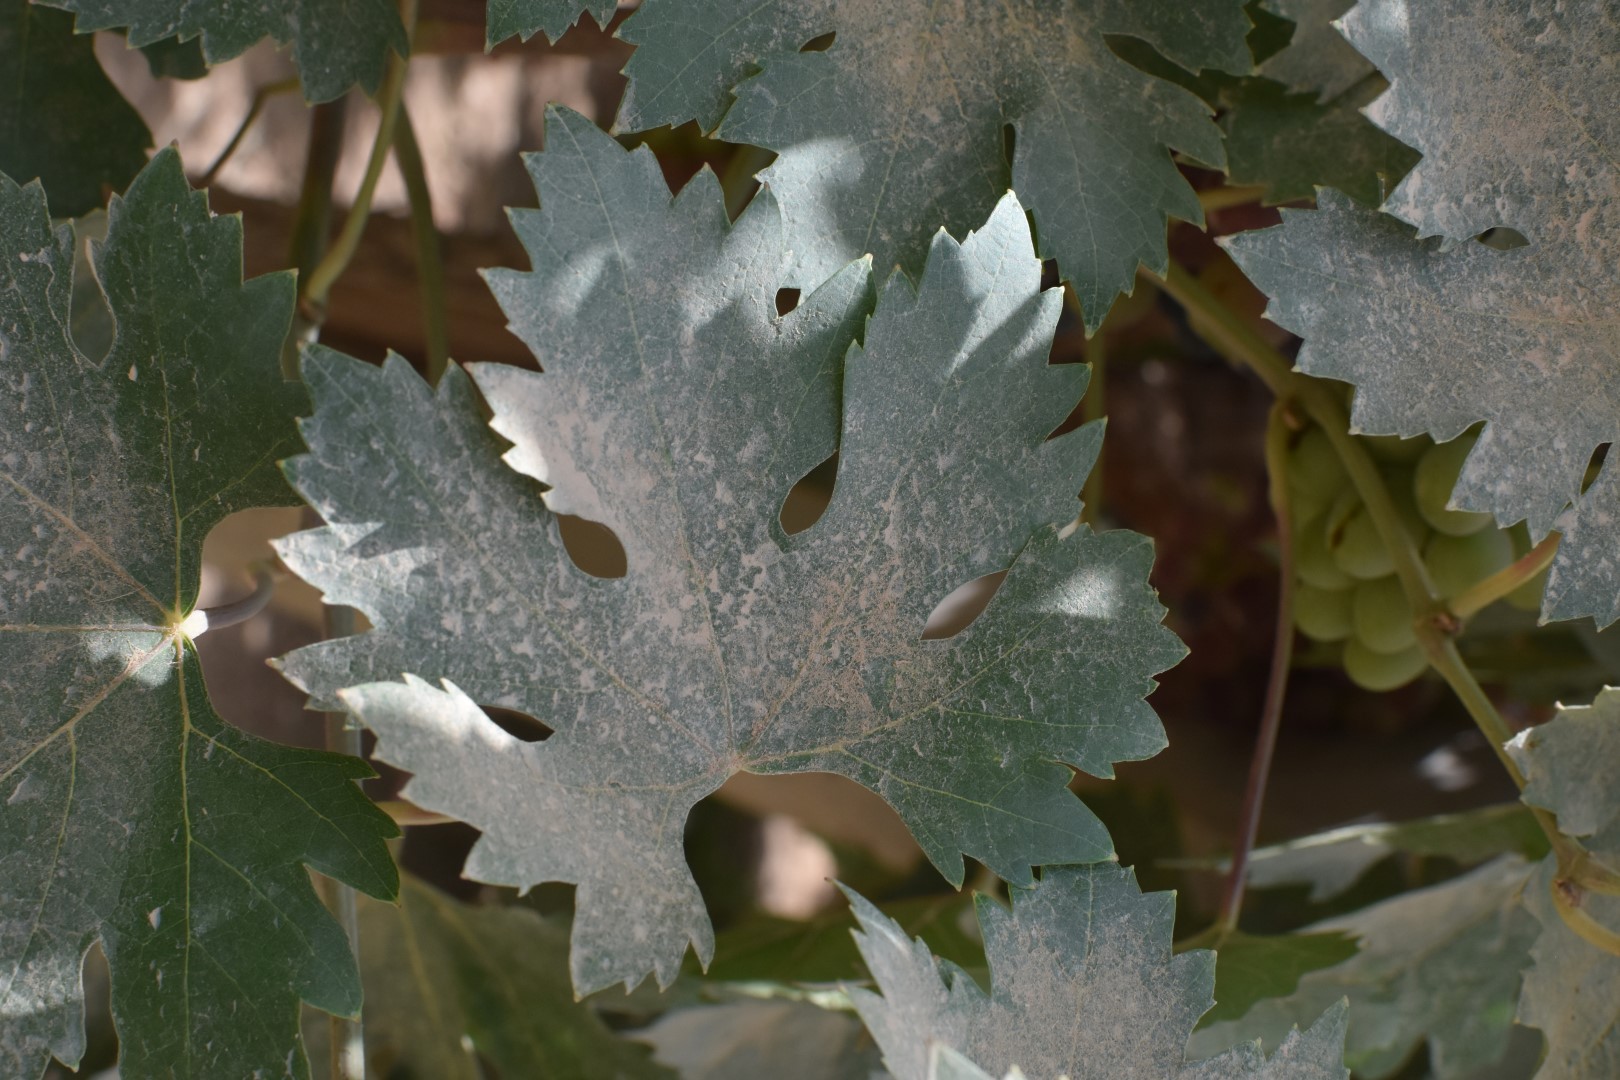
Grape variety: Riasi